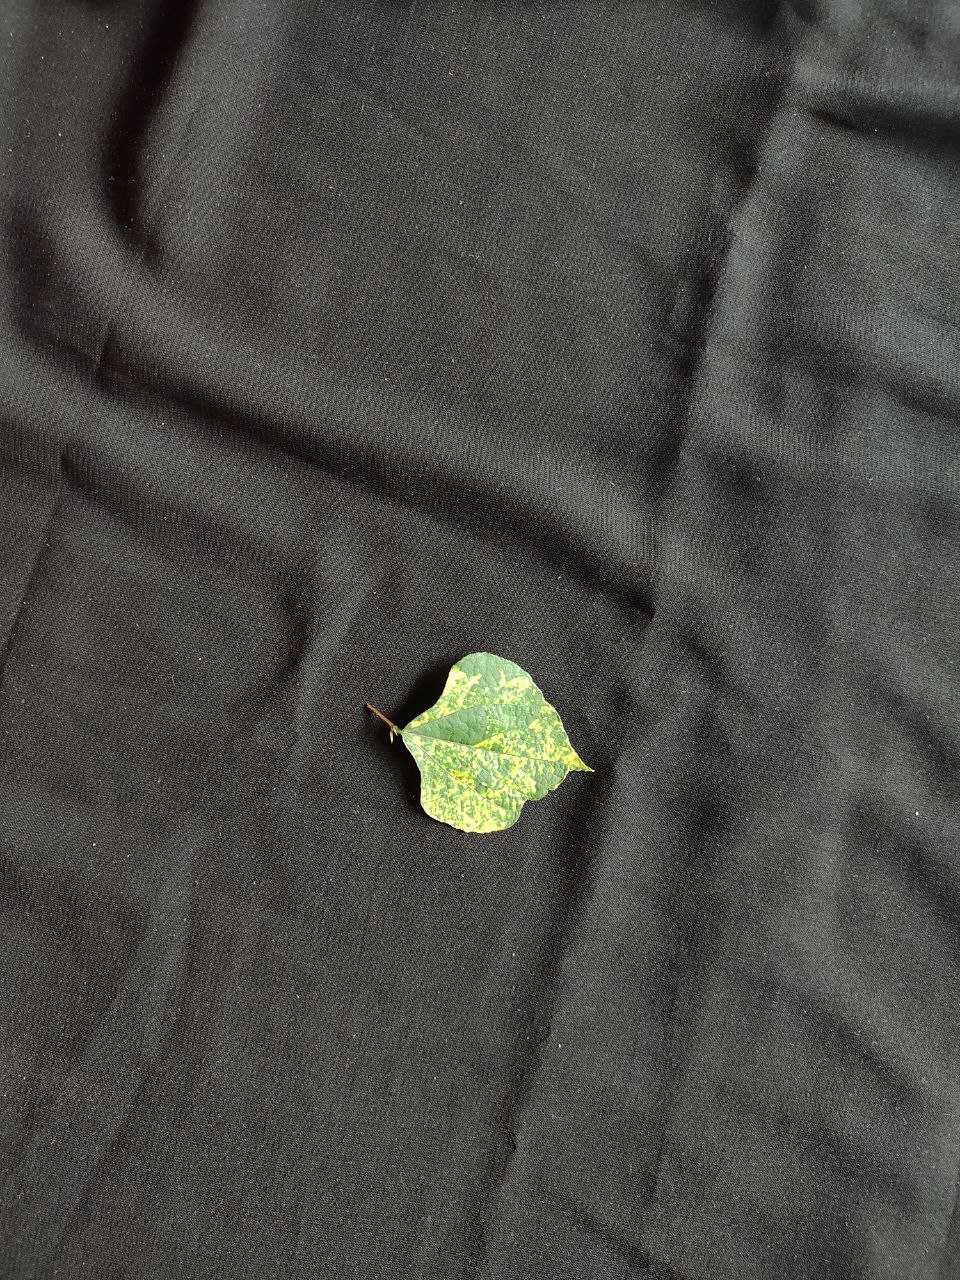
Crop: bean
Leaf condition: Mosaic Virus